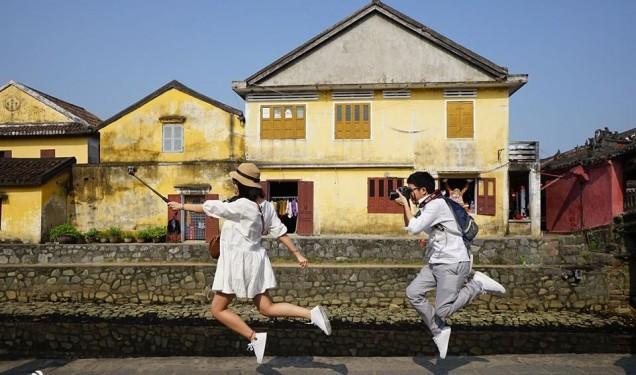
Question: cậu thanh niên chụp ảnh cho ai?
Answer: cho bạn nữ mặc đồ trắng đứng ở trước mặt